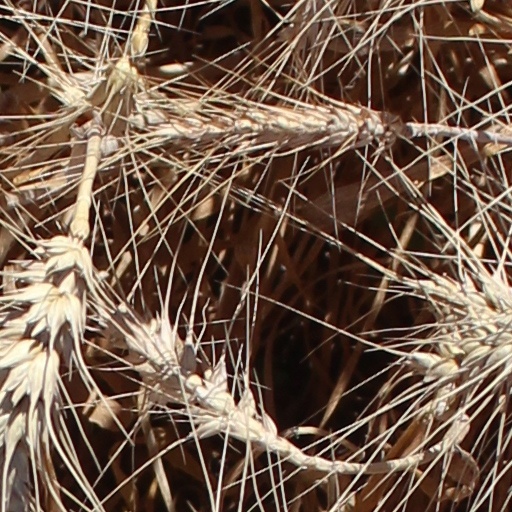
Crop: wheat